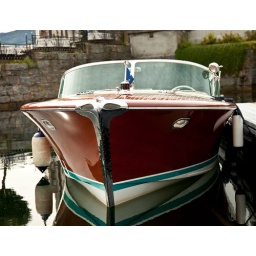
Lots of work in a wooden boat